A Boy and His Blob

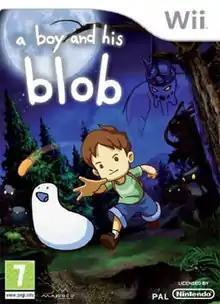
Cover art

A Boy and His Blob is a puzzle-platform game developed by WayForward and published by Majesco Entertainment. It is a re-imagining of the 1989 video game, "", which was originally developed by Imagineering for the NES. The game was released for the Wii in North America on October 13 and in Europe on November 6, 2009. A high-definition port of the game developed by Abstraction Games was released on Xbox One, PlayStation 4, PlayStation Vita, Microsoft Windows, OS X, and Linux on January 20, 2016. A PlayStation 3 version was made available on June 28 of the same year as a cross-purchase with the PS4 and Vita versions. Mobile ports for iOS and Android were later released worldwide on November 17 and September 26 of 2017 respectively. A Nintendo Switch version was released on November 4, 2021 by WayForward and Ziggurat Interactive.